Chamlong Srimuang

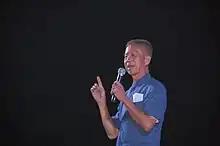
Maj. Gen. Chamlong Srimuang at Leadership School, Kanchanaburi

During the 1970s, Chamlong and other Class 7 alumni formed the Young Military Officers Group, commonly referred to as the "Young Turks". The Young Turks espoused an ideology of incorruptible leadership and anti-leftism.